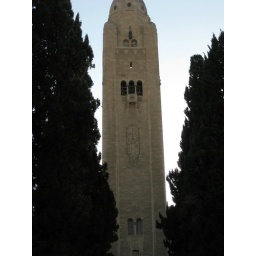
The tower of the YMCA building in Jerusalem. This building was designed by the same architect who did the Empire State Building!